Armies in the American Civil War

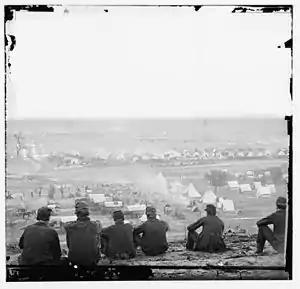
Federal encampment on Pamunkey River, Va. (May–August 1862).

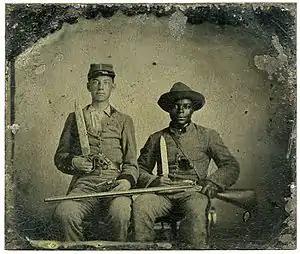
Sergeant A.M. Chandler of the 44th Mississippi Infantry Regiment, Co. F., and Silas Chandler, family slave, with Bowie knives, revolvers, pepper-box, shotgun, and canteen.

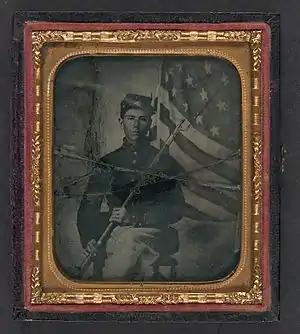
Unidentified soldier in Union uniform with bayoneted musket in front of American flag.

The United States Army, known also as the Regular Army, was a small, scattered constabulary force ill-equipped to fight a major conflict on the eve of the Civil War. Partly this was due to a Jeffersonian ideal which saw a standing army as a threat to democracy and whose elitist, hierarchical structure was in conflict with the concepts of equality and rugged individualism. It was also due to a realistic assessment of the situation: since the War of 1812, the threat of external invasion was unlikely, and a small force was sufficient for conquering and displacing Native American tribes. If the need arose, the Regular Army could be supplemented by raising United States Volunteers and incorporating state militia.